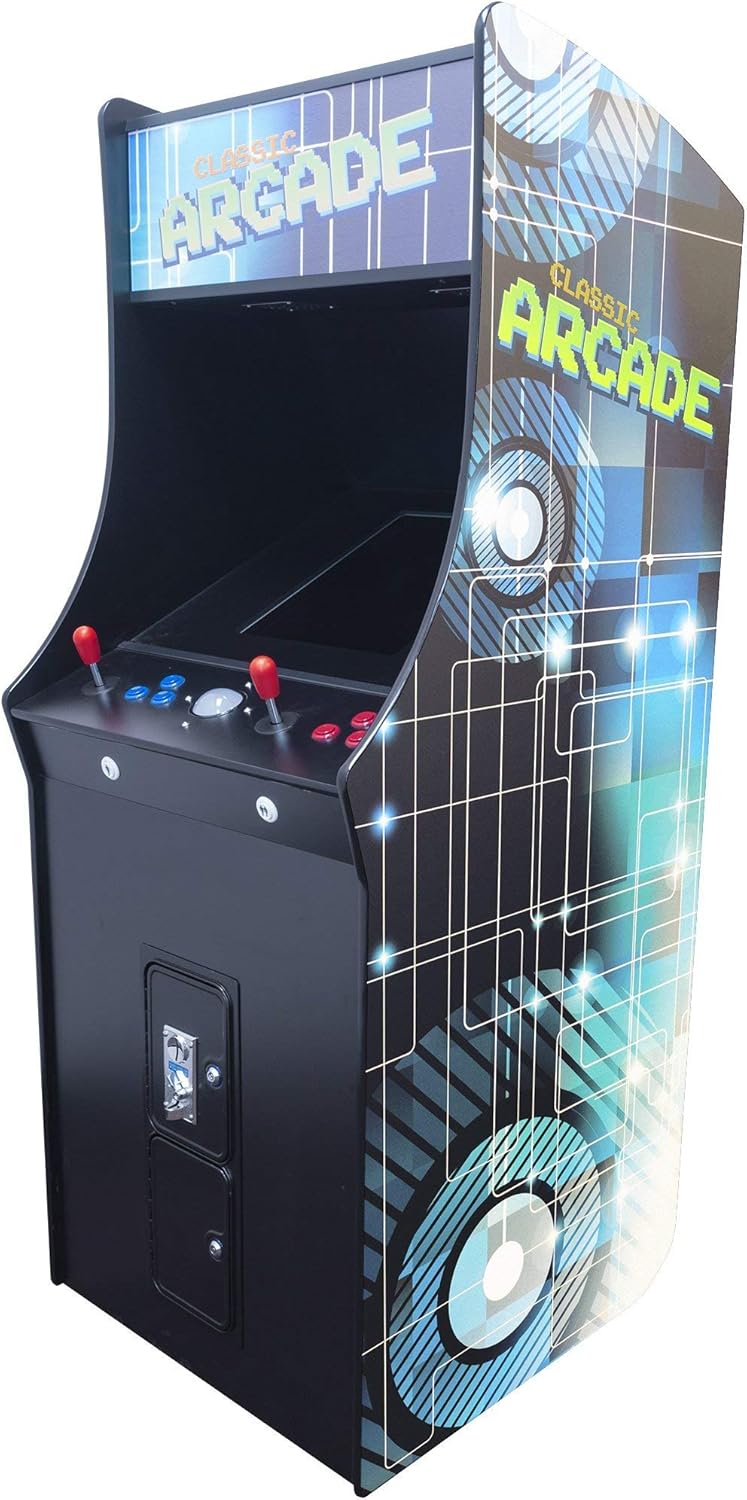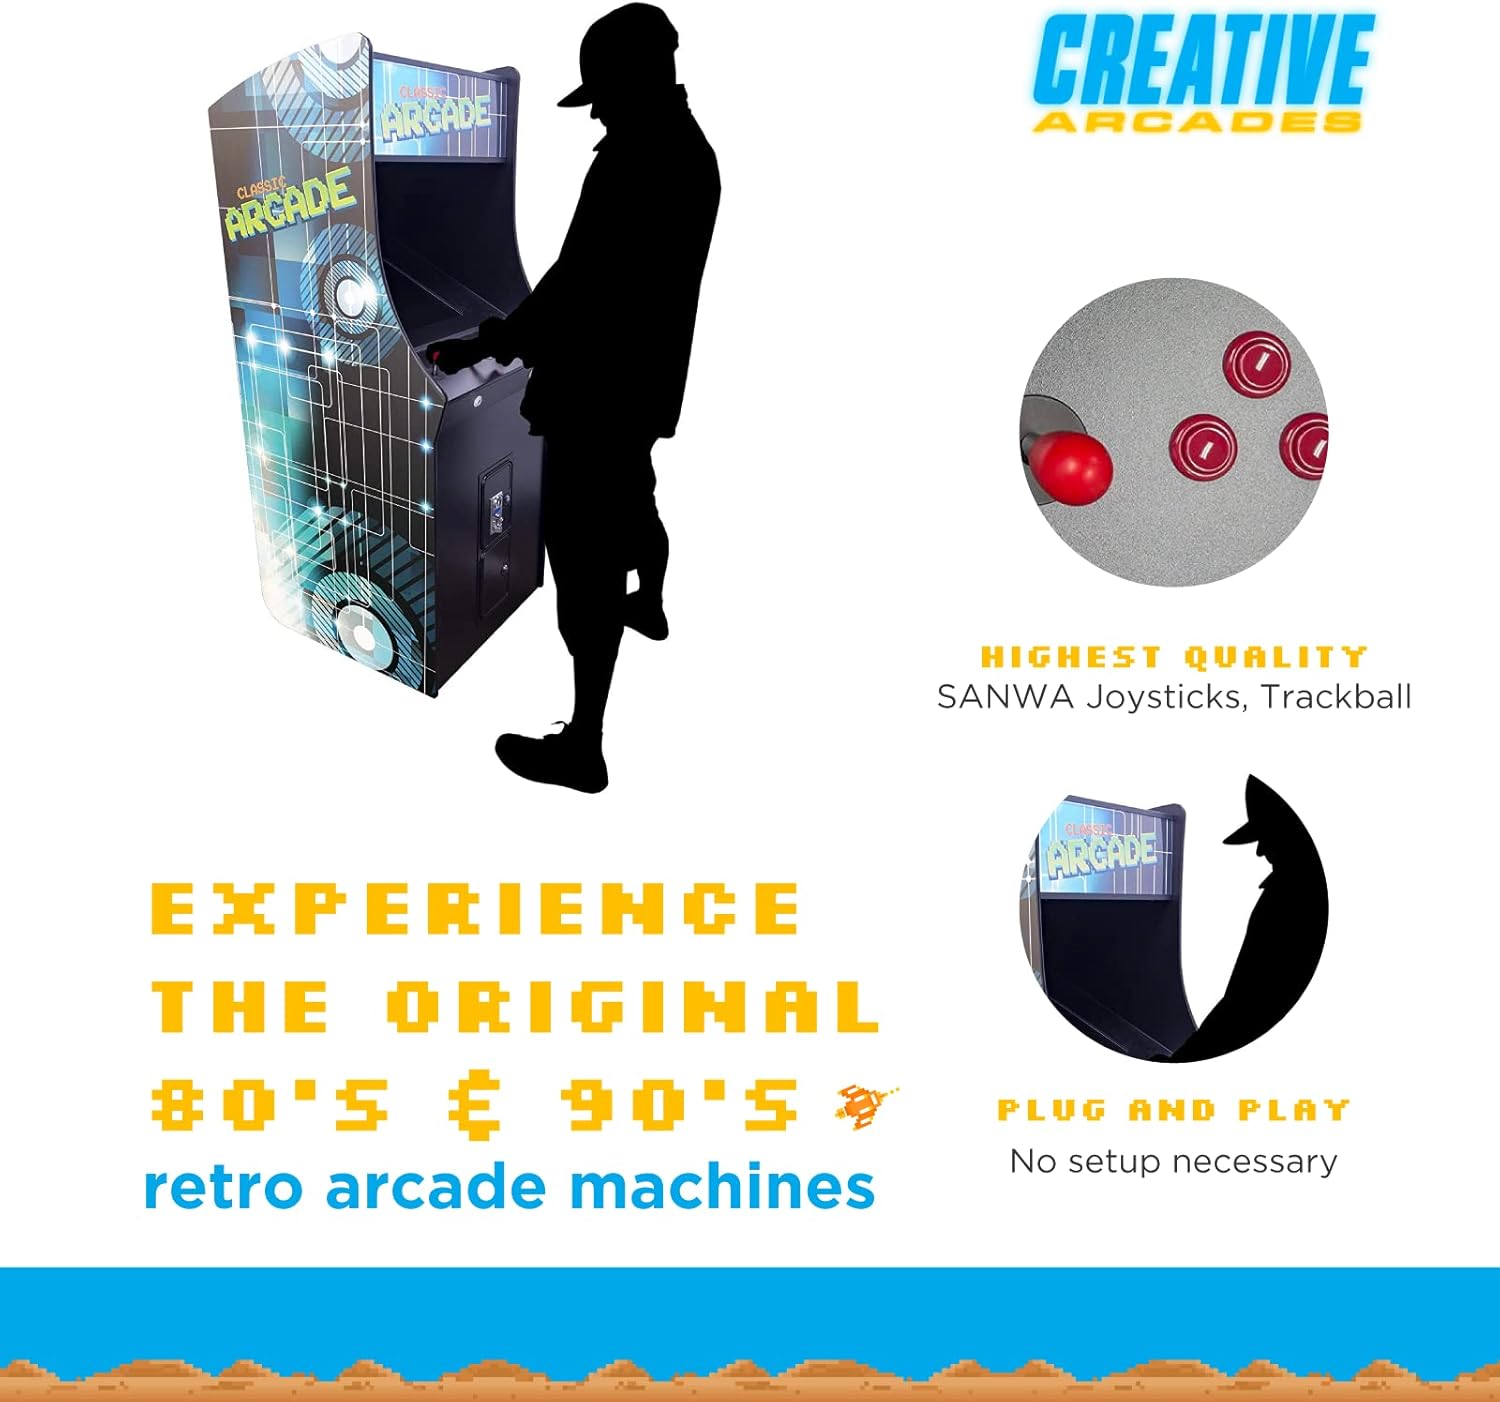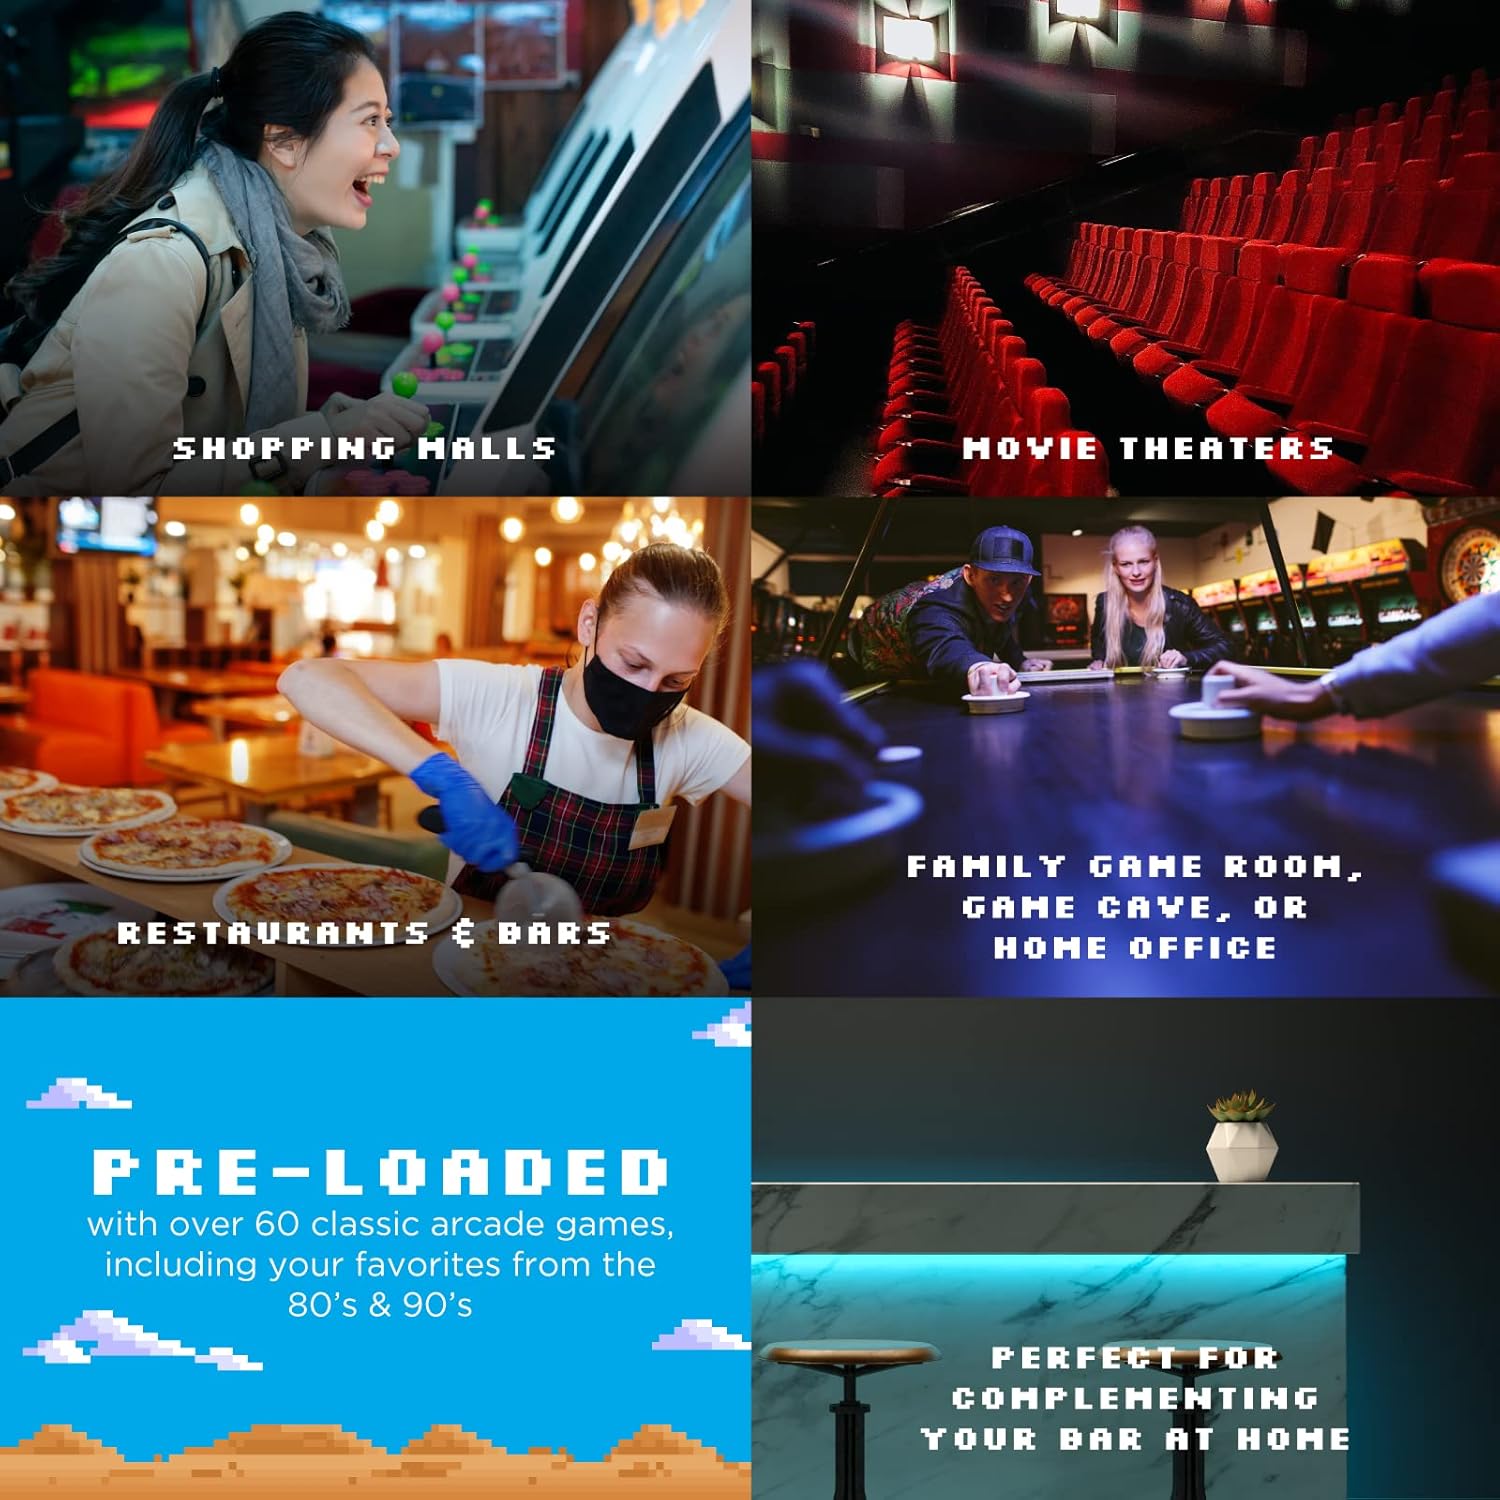
Creative Arcades Full Size Stand-Up Commercial Grade Arcade Machine, 2 Player, 60 Games, 22" LCD Screen, 2 Sanwa Joysticks, Trackball, 2 Stools Included, 3 Year Warranty
Category: Toys & Games
Creative Arcades Full-Size Stand-Up Commercial Grade Arcade Machine | 2 Player | 60 Games | 22" LCD Screen | 2 Sanwa Joysticks | Trackball | 2 Stools Included | 3 Year Warranty
Features: Full-Size Commercial Grade: Equipped with the Highest Quality SANWA Joysticks, Trackball,22" LCD Monitor, Thick Tempered Glass, and more! We stand behind our products because we are industry leaders in quality craftsmanship and design. | 60 Classic Games Included: Feel like a kid again while playing the pre-installed 80's and 90's classic games! Whether playing for fun or competitively with your friends and family, this arcade machine is guaranteed to be a big hit! | Plug & Play: No setup necessary. Simply plug the game machine in and choose from a comprehensive game list. Supports free and paid gameplay with no setup required. All of our Arcade Models also include a commercial grade custom Volume Control Module with Bass, Treble and Balance inside the cabinet. | Built with Quality: When you lead the industry in construction quality, it's easy to offer the industry-best warranty. We guarantee that the arcade will operate as intended - if not, we expedite brand new parts for easy repair. Purchase with confidence that this classic arcade was built to last.